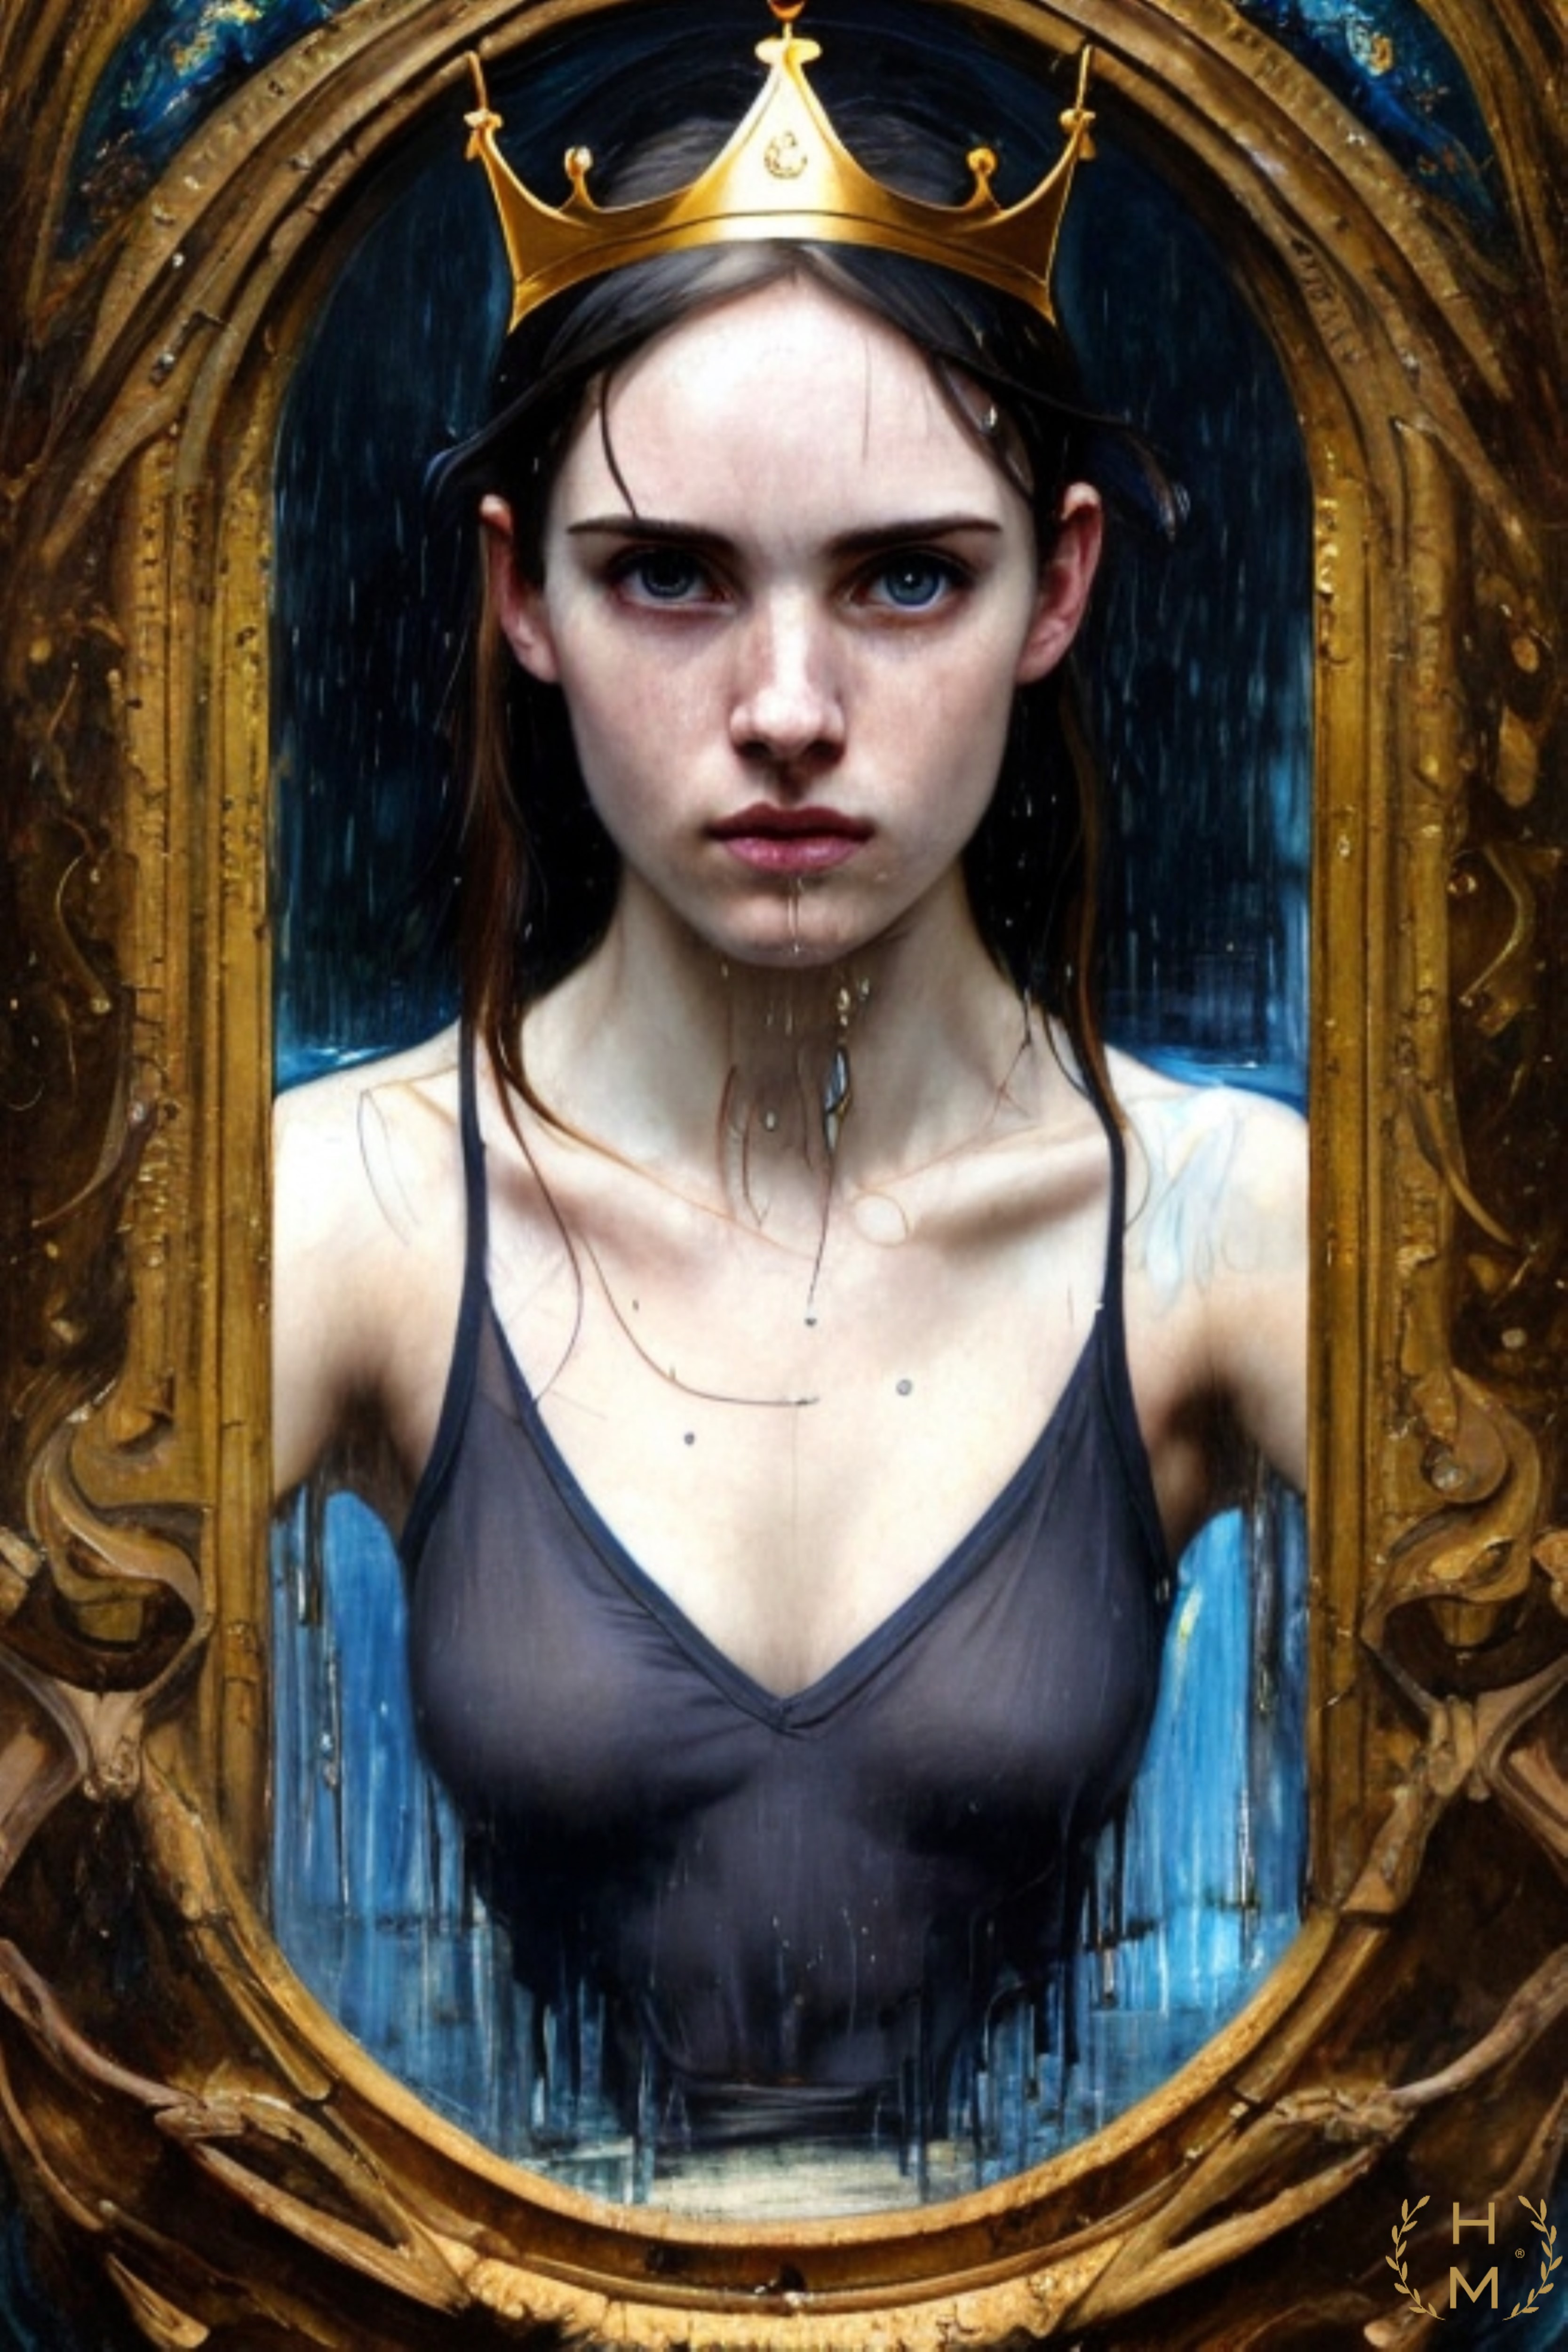
painting, art, artist, artwork, drawing, contemporary art, photography, illustration, paint, love, design, sketch, fine art, abstract art, creative, abstract, acrylic painting, nature, watercolor, art gallery, oil painting, gallery, modern art, abstract painting, digital art, contemporary painting, art collector, style, girl, woman, fashion, mort, hairstyle, eye, organ, blue, human, flash photography, eyelash, window, black hair, cg artwork, electric blue, beauty, jewellery, long hair, eyewear, headpiece, darkness, necklace, fictional character, symmetry, visual arts, fashion design, glass, fashion accessory, graphics, chest, mythology, goth subculture, sunglasses, Gothic fashion, portrait photography, art model, graphic design, photo shoot